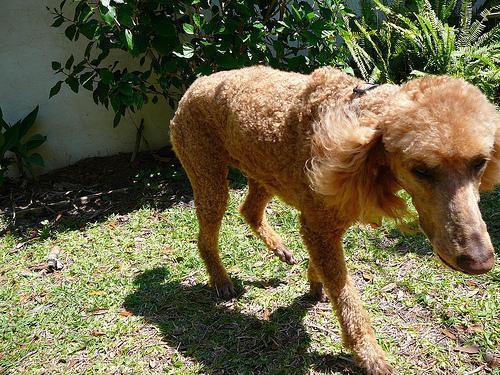
standard_poodle